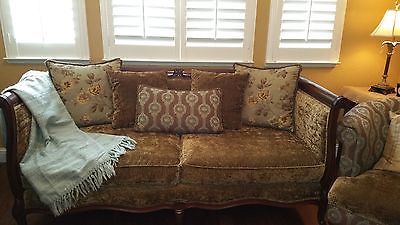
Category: sofa